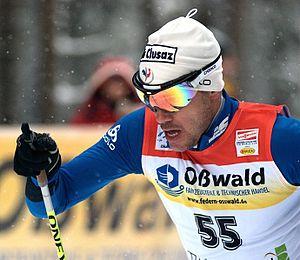
La France participe aux Jeux olympiques d'hiver de 2010 à Vancouver au Canada du 12 au 28 février 2010. Il s'agit de sa vingt-et-unième participation à des Jeux d'hiver. La délégation française est représentée par 108 athlètes. Le porte-drapeau du pays est le biathlète Vincent Defrasne lors de la cérémonie d'ouverture et Sandrine Bailly, également une biathlète, lors de la cérémonie de clôture.